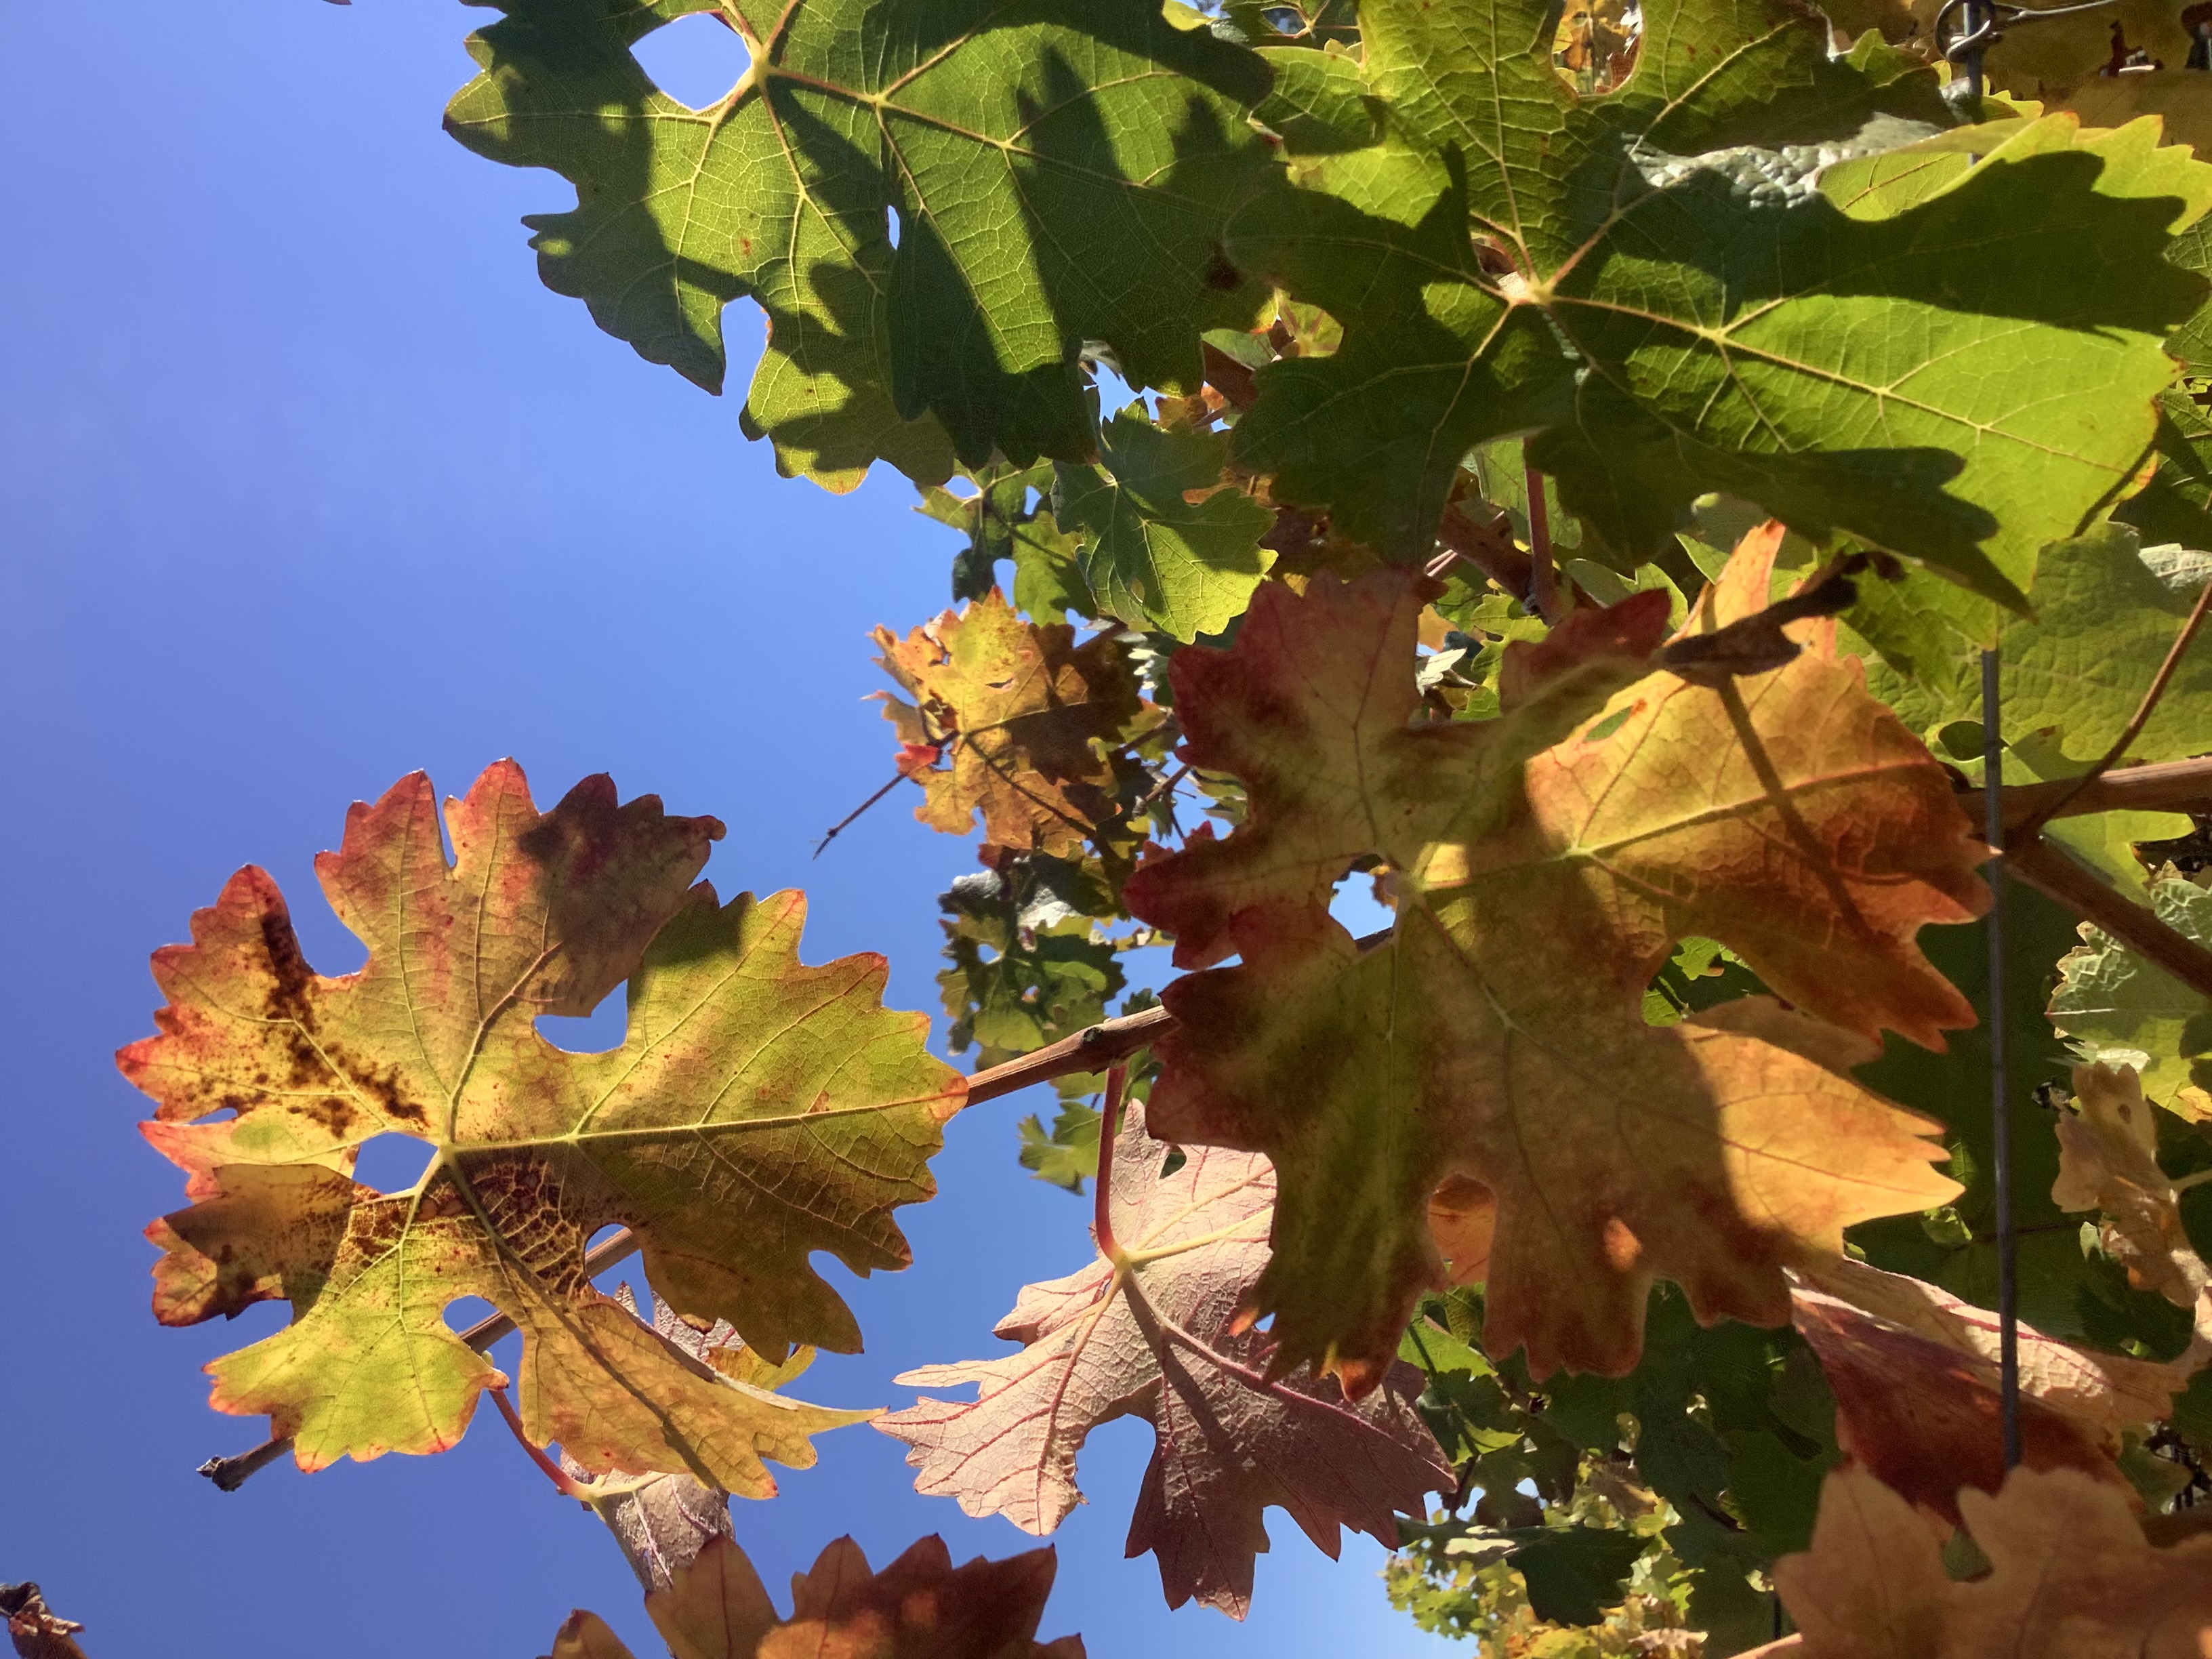
Label: Red Blotch